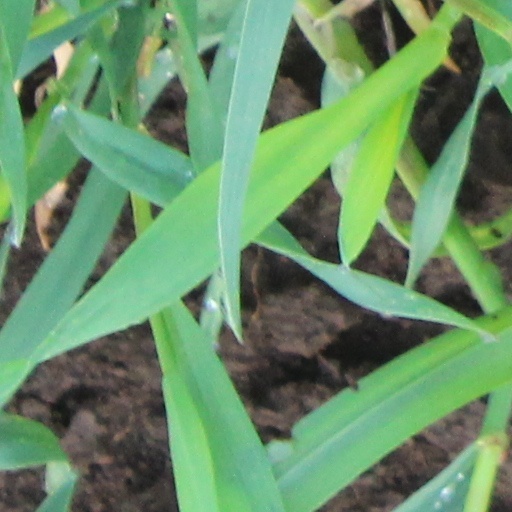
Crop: wheat